Histoire de Dom Bougre, Portier des Chartreux

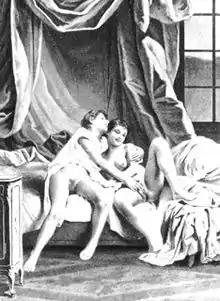
Heliogravure from a 1908 edition by Paul Avril

Histoire de Dom Bougre, Portier des Chartreux is a French novel from 1741. Allegedly the anonymous author was Jean-Charles Gervaise de Latouche. "Histoire de Dom Bougre" is one of the most celebrated French erotic novels of the 18th century, and one of the most frequently reprinted.